War Hill

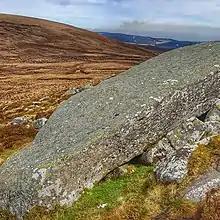
Coffin Stone with War Hill behind

In the saddle between War Hill and Djouce lies a cluster of boulders known as the Coffin Stone at . Records from Irish Mountaineering Club note that according to J.B. Malone, these stones were the only natural rock-feature recorded on the old "O.S. Sheet 16, half-inch-to-the-mile map" of Dublin and Wicklow mountains. The large 5-metre collapsed boulder is speculated as being an ancient Irish megalithic portal tomb, or possibly, a glacial erratic.